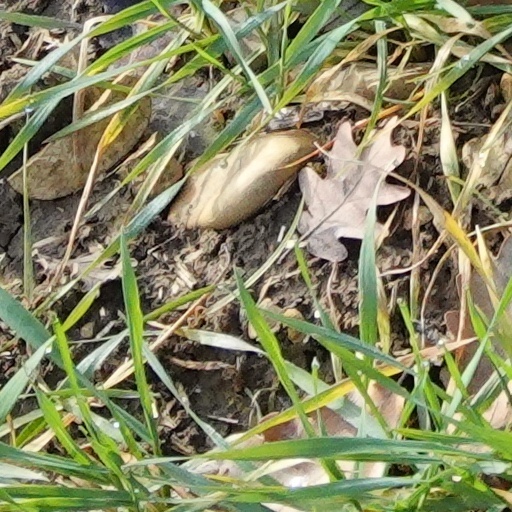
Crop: wheat